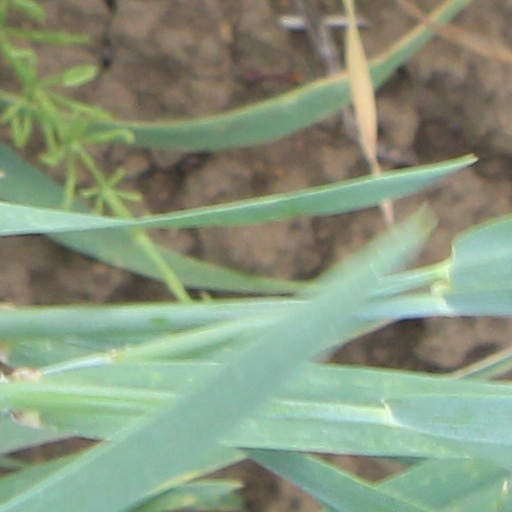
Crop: wheat